Maritime security

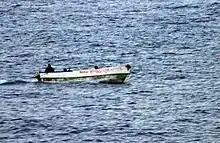
Armed pirates in the Indian Ocean near Somalia (see engaged pirate vessels).

Piracy and armed robbery remains an ongoing issue in maritime security. The ICC International Maritime Bureau (IMB) Piracy and Armed Robbery report states that attacks against ships and their crews have risen in 2019/2020. They identify that the Gulf of Guinea off West Africa is increasingly dangerous for commercial shipping, accounting for just over 90% of maritime kidnappings worldwide. However, the report noted that the number of ship hijackings in the first half of 2020 was at their lowest level since 1993. In total, IMB's Piracy Reporting Centre (PRC) recorded 98 incidents of piracy and armed robbery in the first half of 2020, up from 78 in Q2 2019. Some areas of Southeast Asia, including the Straits of Malacca and the Celebes Sea are also areas where piracy and armed robbery take place at sea, although in most cases, armed robbery is the most prevalent.